Big Thompson River bridges

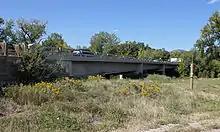
Bridge at site in 2012, with truss structure entirely gone

The Big Thompson River Bridge IV was a historic camelback pony truss bridge that was built in 1933.